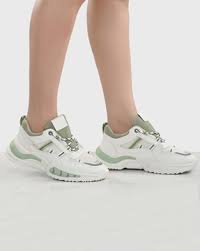
Label: Sneaker